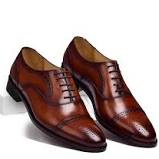
Label: Brogue